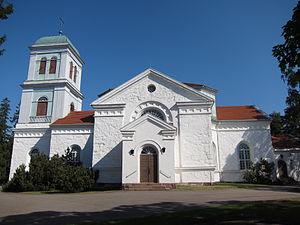
Cet article recense les églises évangéliques-luthériennes de Finlande.
Kotka est une ville de Finlande située au Sud-Est du pays, sur deux îles à l'embouchure du fleuve Kymi.
L'église de Kymi est une église située dans le quartier de Helilä à Kotka en Finlande.